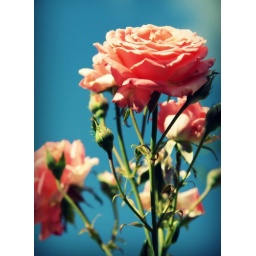
flower in the sky